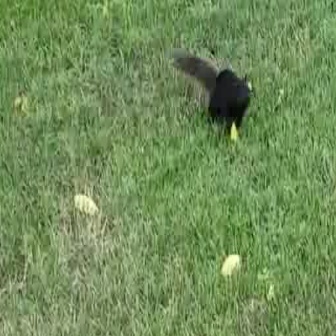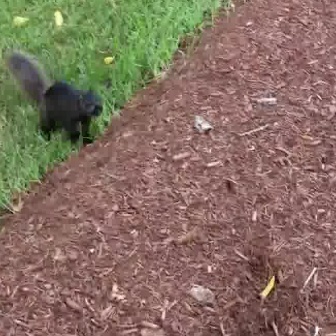
  Please identify the target specified by the bounding box [168,50,251,132] in the first image and locate it in the second image. Return the coordinates in [x_min,y_min,x_max,y_max] format.
Answer: [5,50,101,147]